Pandrikku Nandri Solli

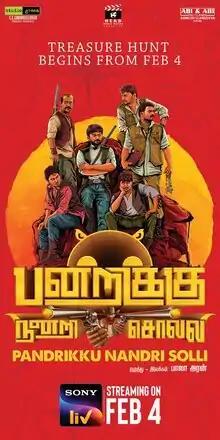
OTT Streaming poster

Pandrikku Nandri Solli is a 2022 Indian Tamil-language black comedy film directed by Bala Aran and produced by Vignesh Selvaraj under the banner Head Media Works. The film stars Joe Malloori and newcomers Nishanth, Vijay Sathya, and Balaji Rathinam in the lead roles. The film's music is composed by Suren Vikhash, with cinematography handled by Vignesh Selvaraj himself and editing done by duo Ram and Sathiesh. The film was released via OTT platform Sony LIV on 4 February 2022.